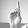
ASL letter: D